Climate of Florida

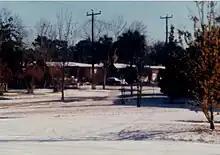
Snow in Jacksonville on December 23, 1989

Snowfall is rare in Florida. The earliest recorded occurrence of snow or sleet occurred in 1774 in the far northern portion of the state. The latest occurrence of snow or sleet fell on January 21-22, 2025 as a major winter storm affected much of the Gulf Coast of the United States. Cities such as Pensacola saw record breaking snow accumulations.